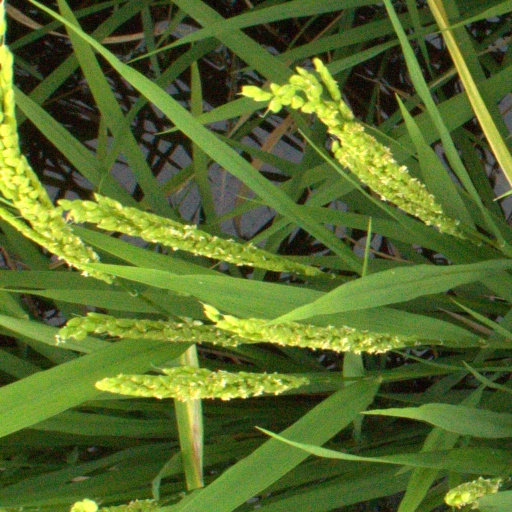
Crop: rice